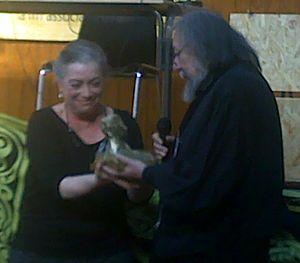
Claudine Glot remet le prix Oriande d'honneur à l'elficologue Pierre Dubois lors du Printemps des Légendes 2010
Le Printemps des Légendes était un festival biennal consacré au légendaire et à la féerie, qui s'est tenu entre 2009 et 2014 au printemps à Monthermé et Bogny-sur-Meuse, dans les Ardennes françaises. Il a été créé par Hervé Gourdet et Olivier Rime, respectivement illustrateur originaire de Bogny-sur-Meuse, le pays des quatre fils Aymon, et auteur et enseignant, avec le soutien de l'association La Nef des Fées.
Pierre Dubois, né le 19 juillet 1945 à Charleville-Mézières, est un auteur, scénariste de bande dessinée, écrivain, conteur et conférencier français à l'origine du regain d'intérêt pour les fées et le petit peuple en France. Passionné très tôt par la féerie et les contes, il devient illustrateur après de courtes études aux beaux-arts, puis rassemble des légendes locales qu'il restitue dans des chroniques à la radio et à la télévision durant plus de trente ans, ce qui lance sa carrière et rend sa passion publique. Il est l'inventeur de l'elficologie, ou « étude du petit peuple », comme d'un équivalent à l'étude des « fairies », bien qu'il s'agisse à l'origine d'une simple blague de sa part. Son premier album de bande dessinée en tant que scénariste est publié en 1986 et ne connaît qu'un succès d'estime. Depuis, il en sort un chaque année et continue à intervenir régulièrement à la télévision ainsi que dans des conférences, toujours dans l’univers des contes, du rêve et des légendes liées au petit peuple, qui sont devenus ses spécialités.
Claudine Glot, née le 12 mars 1947, est une femme de lettres française, devenue l'une des spécialistes de la légende arthurienne, de la mythologie celtique et du patrimoine de Bretagne. Elle est également à l'initiative de visites guidées et contées de la forêt de Brocéliande, des expositions, de conférences sur les thèmes de la forêt, du monde celtique médiéval et des légendes de la Table ronde.